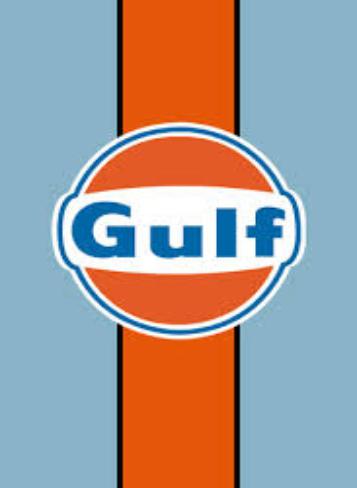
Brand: Gulf Oil
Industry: Transportation